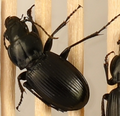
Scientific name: Cyclotrachelus torvus
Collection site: Northern Great Plains Research Laboratory NEON (NOGP), plot NOGP_007